Naa Manasistha Raa

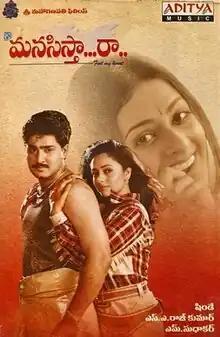
Promotional poster

Naa Manasistha Raa is a 2001 Indian Telugu-language romantic thriller film directed by R. R. Shinde. It stars Srikanth, Soundarya, and Richa. The film is a remake of the Tamil film "Parthen Rasithen" (2000).